Adorf (Vogtl) station

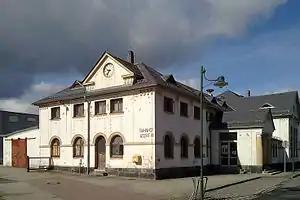
Entrance building, street side

Adorf (Vogtl) station is the station of Adorf in the German state of Saxony. It is a railway junction with only local significance. Only the Plauen–Cheb railway is still operated by scheduled trains, the railway towards Chemnitz has not yet been closed, but only serves diverted trains. It no longer has scheduled passenger services. The railway towards Aš and the Siebenbrunn–Erlbach railway, trains on which used to pass through to Adorf, are now both closed.